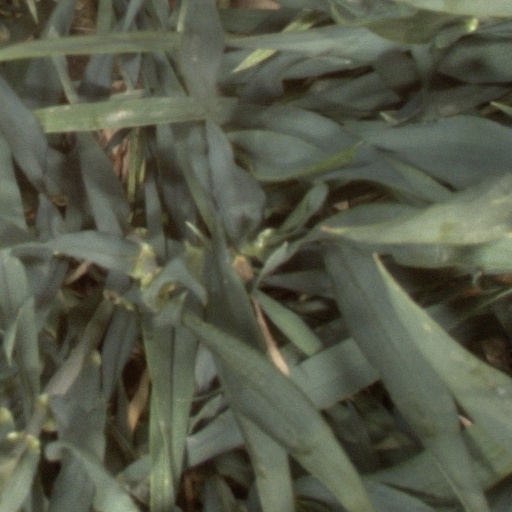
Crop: wheat